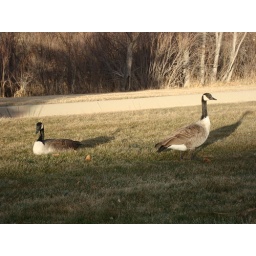
Some geese behind my office building as I walked around at lunch.